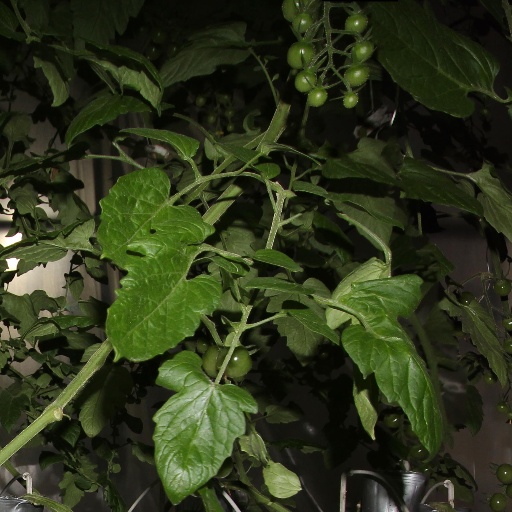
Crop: tomato